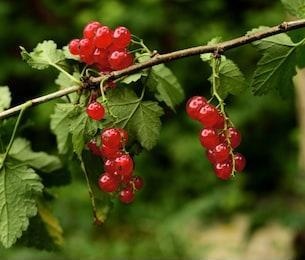
Label: redcurrant